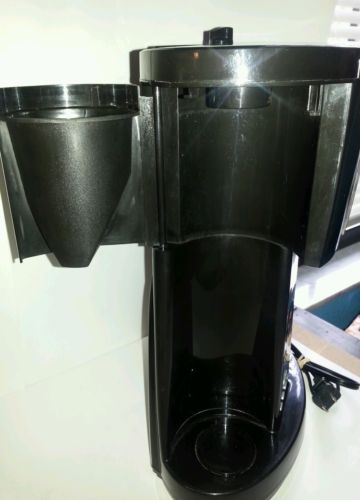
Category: coffee maker